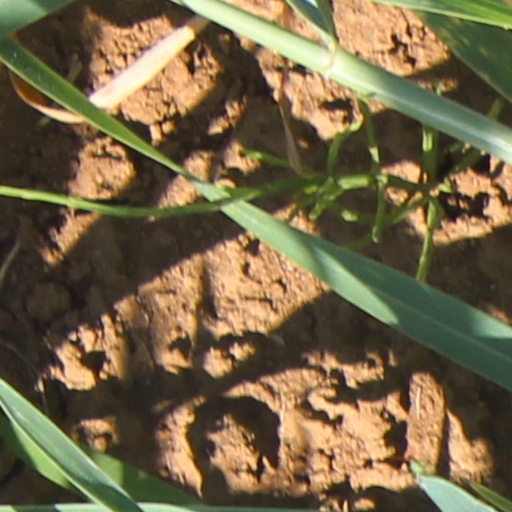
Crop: wheat